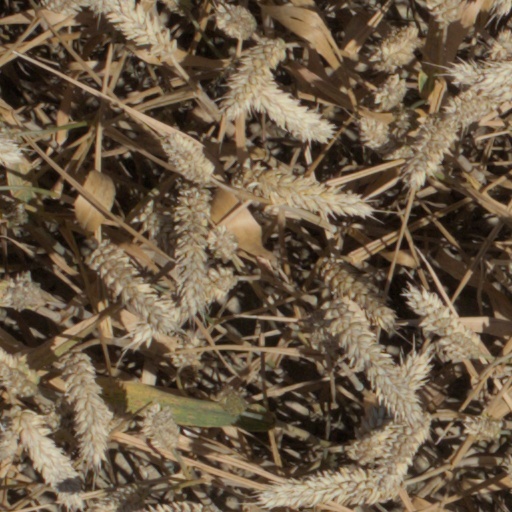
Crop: wheat